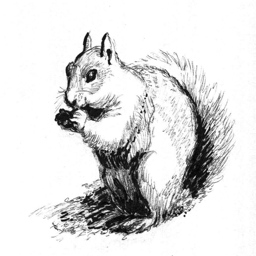
my dad has always called me squirrel .